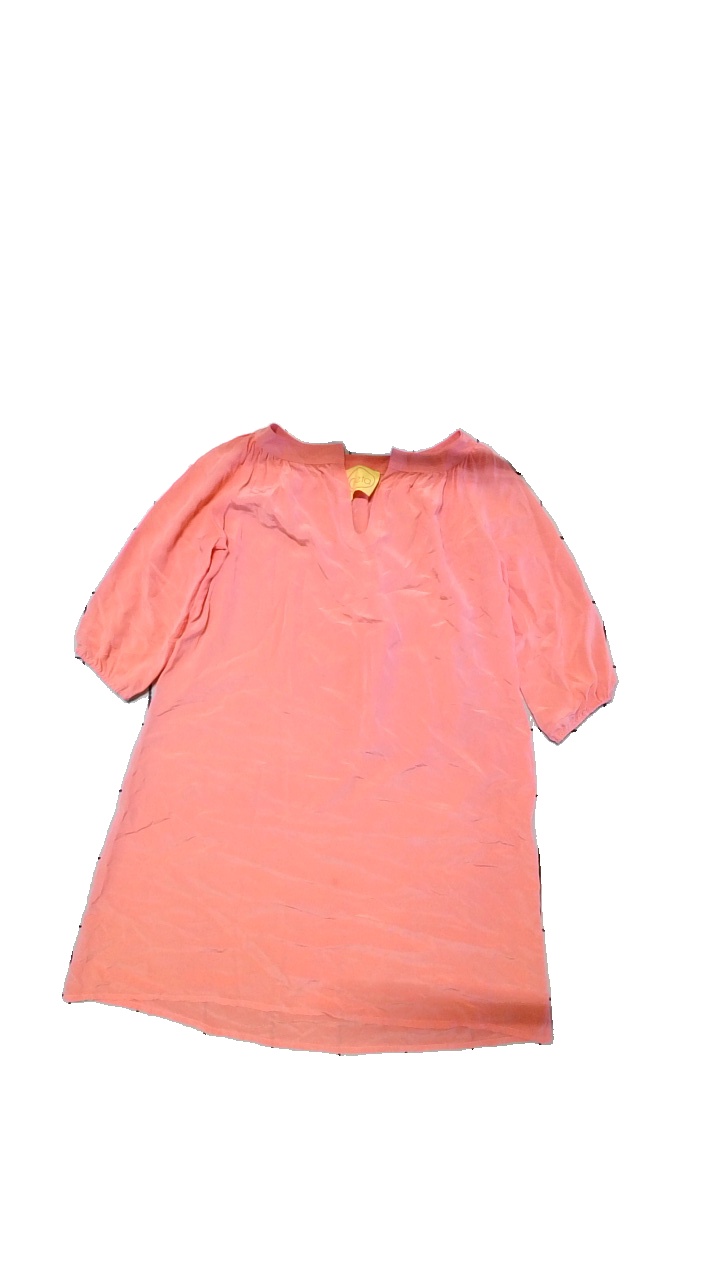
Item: Dress (Ladies)
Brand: Greta
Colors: Pink
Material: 100% silk
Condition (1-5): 5
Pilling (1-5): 5
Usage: Reuse
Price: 150-250